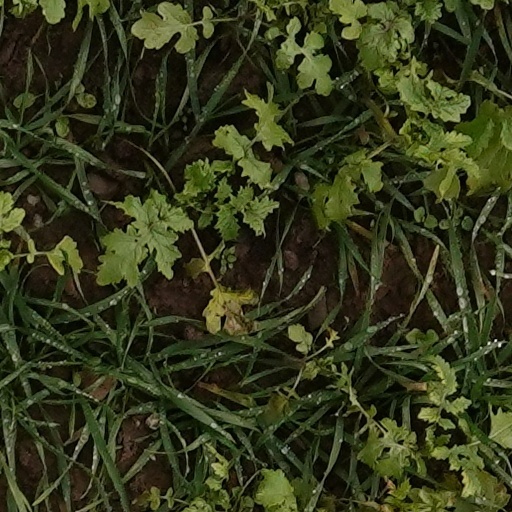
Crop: wheat